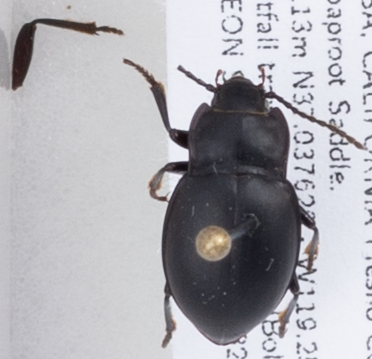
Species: Metrius contractus
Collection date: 2019-08-28
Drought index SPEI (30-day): -0.03
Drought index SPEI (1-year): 0.47
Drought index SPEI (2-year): -0.03